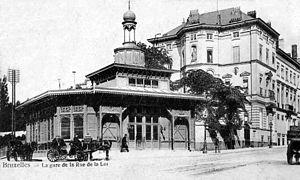
Ancienne gare provisoire de la rue de la Loi à Bruxelles. Elle est l'origine de la la gare de Bruxelles-Schuman.
La gare de Bruxelles-Schuman, anciennement « gare de Bruxelles-Est » ou « gare de la rue de la Loi », est une gare ferroviaire belge de la ligne ligne 161, de Schaerbeek à Namur, située à Bruxelles-ville sous le boulevard Charlemagne et le Berlaymont, siège de la Commission européenne.